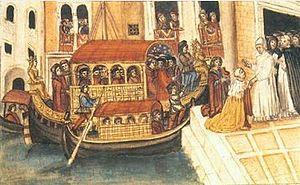
Sebastian Ziani, mort à Venise le 13 avril 1178, est le 39ᵉ doge de Venise, élu en 1172.
L’histoire de Venise repose sur un paradoxe : quelques îlots du nord-ouest de l'Adriatique, cernés par la vase, ont permis l'érection de la capitale d'un empire maritime et commercial, qui fut le plus grand port du Moyen Âge après Constantinople, dont elle dépendit à ses débuts. Placée au fond du golfe le plus profond de la Méditerranée, en bordure de deux grands fleuves italiens, le Pô et l'Adige qui conduit au col du Brenner, passage le plus bas des Alpes, la ville émerge au IXᵉ siècle. Elle bénéficie d'une situation privilégiée sur les routes d'échange avec le Saint-Empire romain germanique, l'empire byzantin et les empires musulmans. L'expansion prend forme au XIVᵉ siècle, via la Bourse du Rialto en plein air, où on échange des parts de navire, ce qui facilite le développement d'une flotte commerciale et le quadruplement de la superficie de l'Arsenal de Venise, mené par les autorités de la ville.